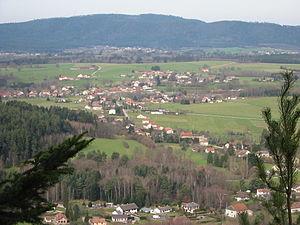
Nompatelize est une commune française située dans le département des Vosges en région Grand Est.